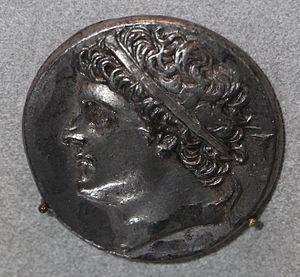
Hiéron II est tyran de Syracuse entre 270 av. J.-C. et 215 av. J.-C.